History of Canadian currencies

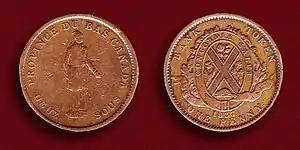
Lower Canada bank token for one penny / two sous, a Habitant token, nicknamed a "Papineau", from 1837

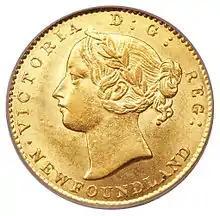
Newfoundland two-dollar gold coin, 1870

As the level of commercial sophistication rose in the colonies, banks began to be founded. The banks then began to issue bank notes, with the first from the Montreal Bank (now the Bank of Montreal) in 1817, shortly after it was incorporated. Other banks, such as the Bank of Upper Canada, the Bank of New Brunswick, the Bank of Nova Scotia and the Bank of Prince Edward Island, followed suit, issuing their own bank notes.